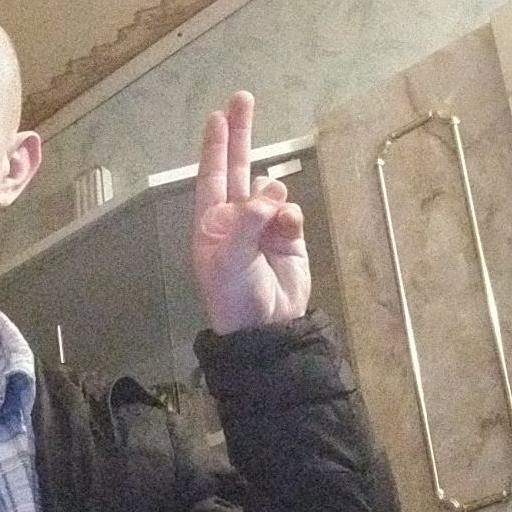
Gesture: two_up